Where Are You Now? (novel)

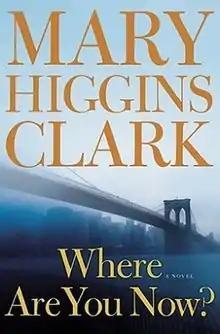
First edition

Where Are You Now? (2008) is a suspense novel by American author Mary Higgins Clark.